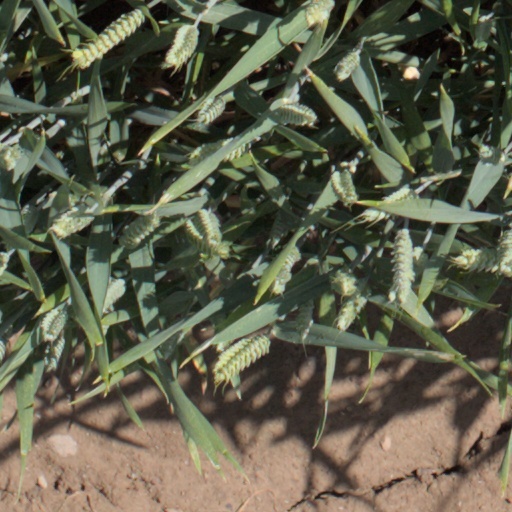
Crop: wheat